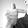
ASL letter: T